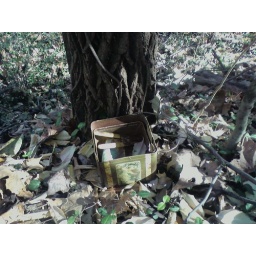
under a tree surrounded by wild rose bushes-guess someone was sidetracked while gathering clippings...